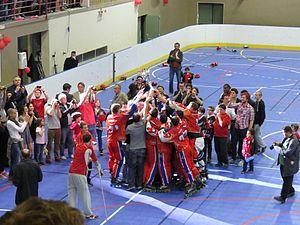
En championnat de France Elite de Roller hockey
La saison 2012-2013 est la 18ᵉ saison du championnat de France de roller in line hockey, qui porte cette saison le nom de Ligue Élite. Les Artzak d'Anglet sont les champions en titre. 10 équipes prennent part à la compétition, dont deux équipes promues de Nationale 1 : Rouen et Moreuil.